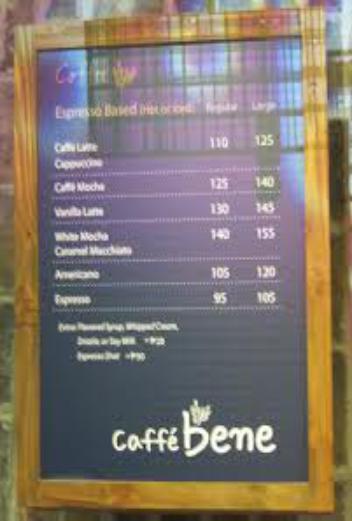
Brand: Caffe Bene
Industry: Food